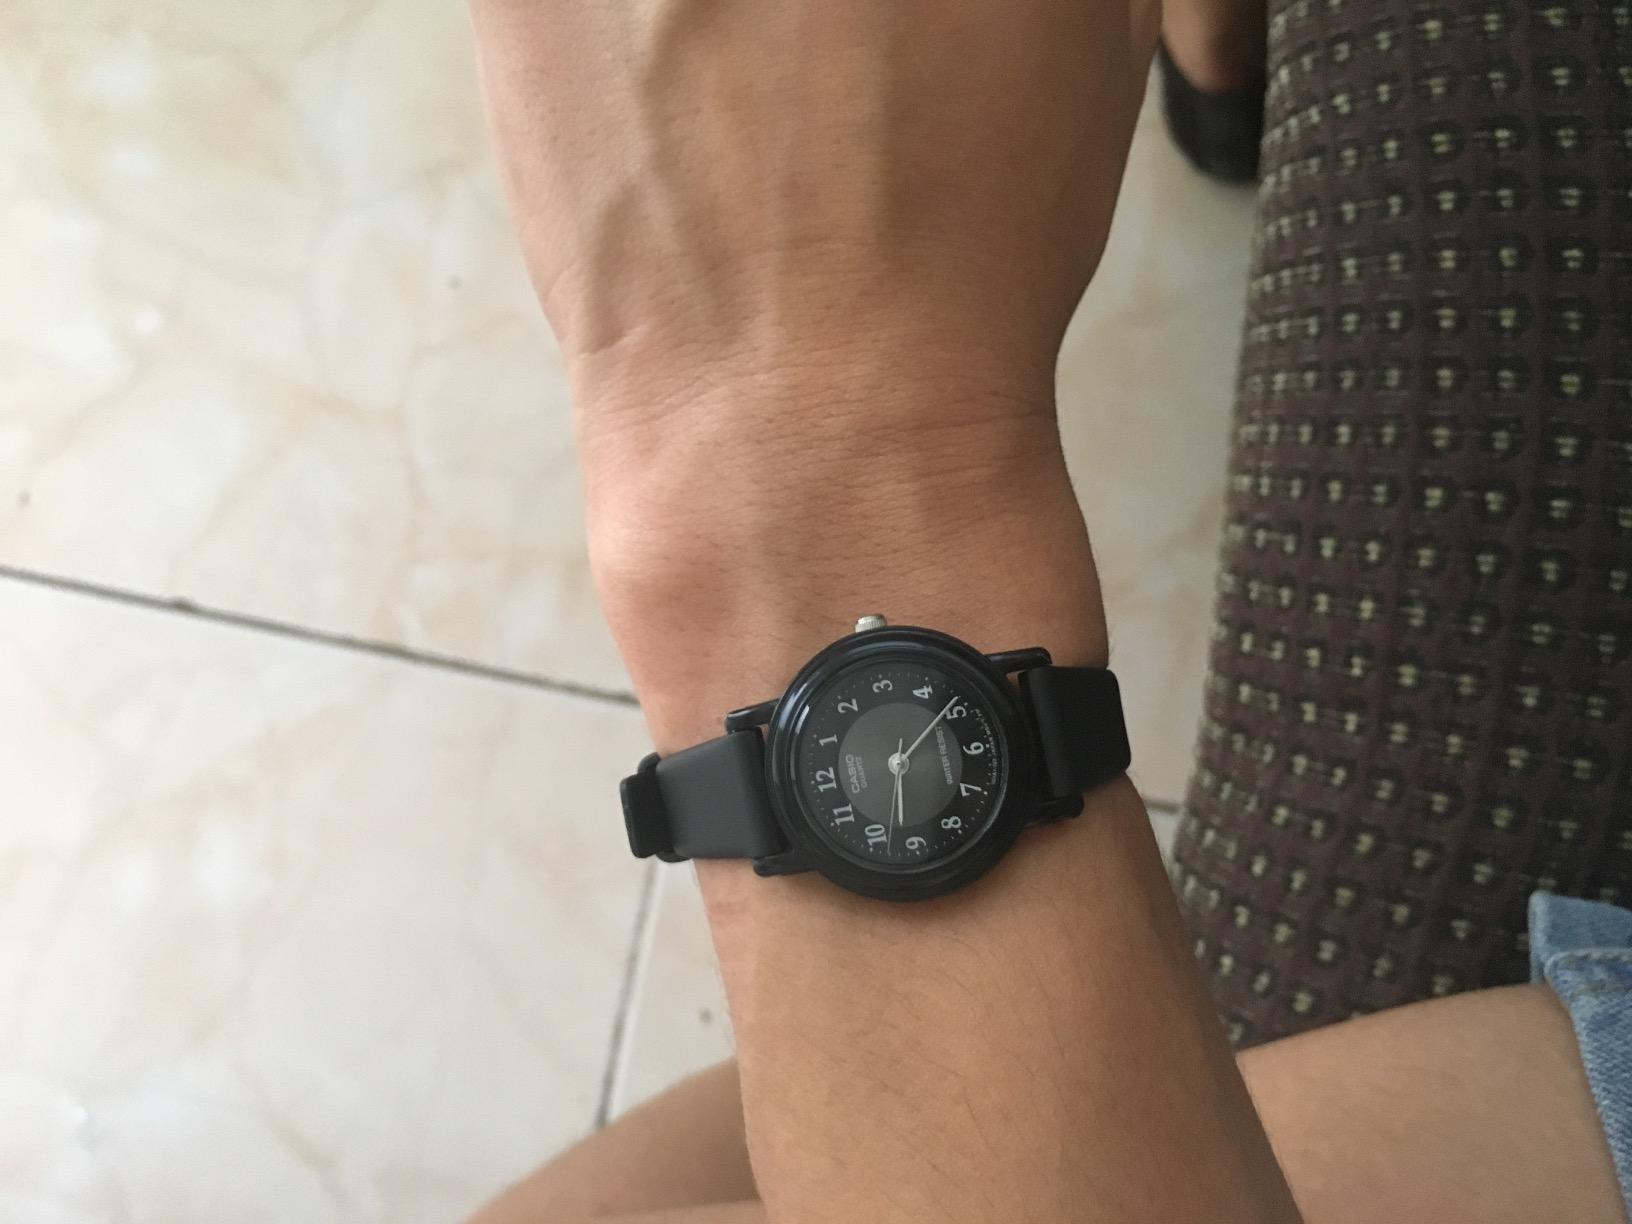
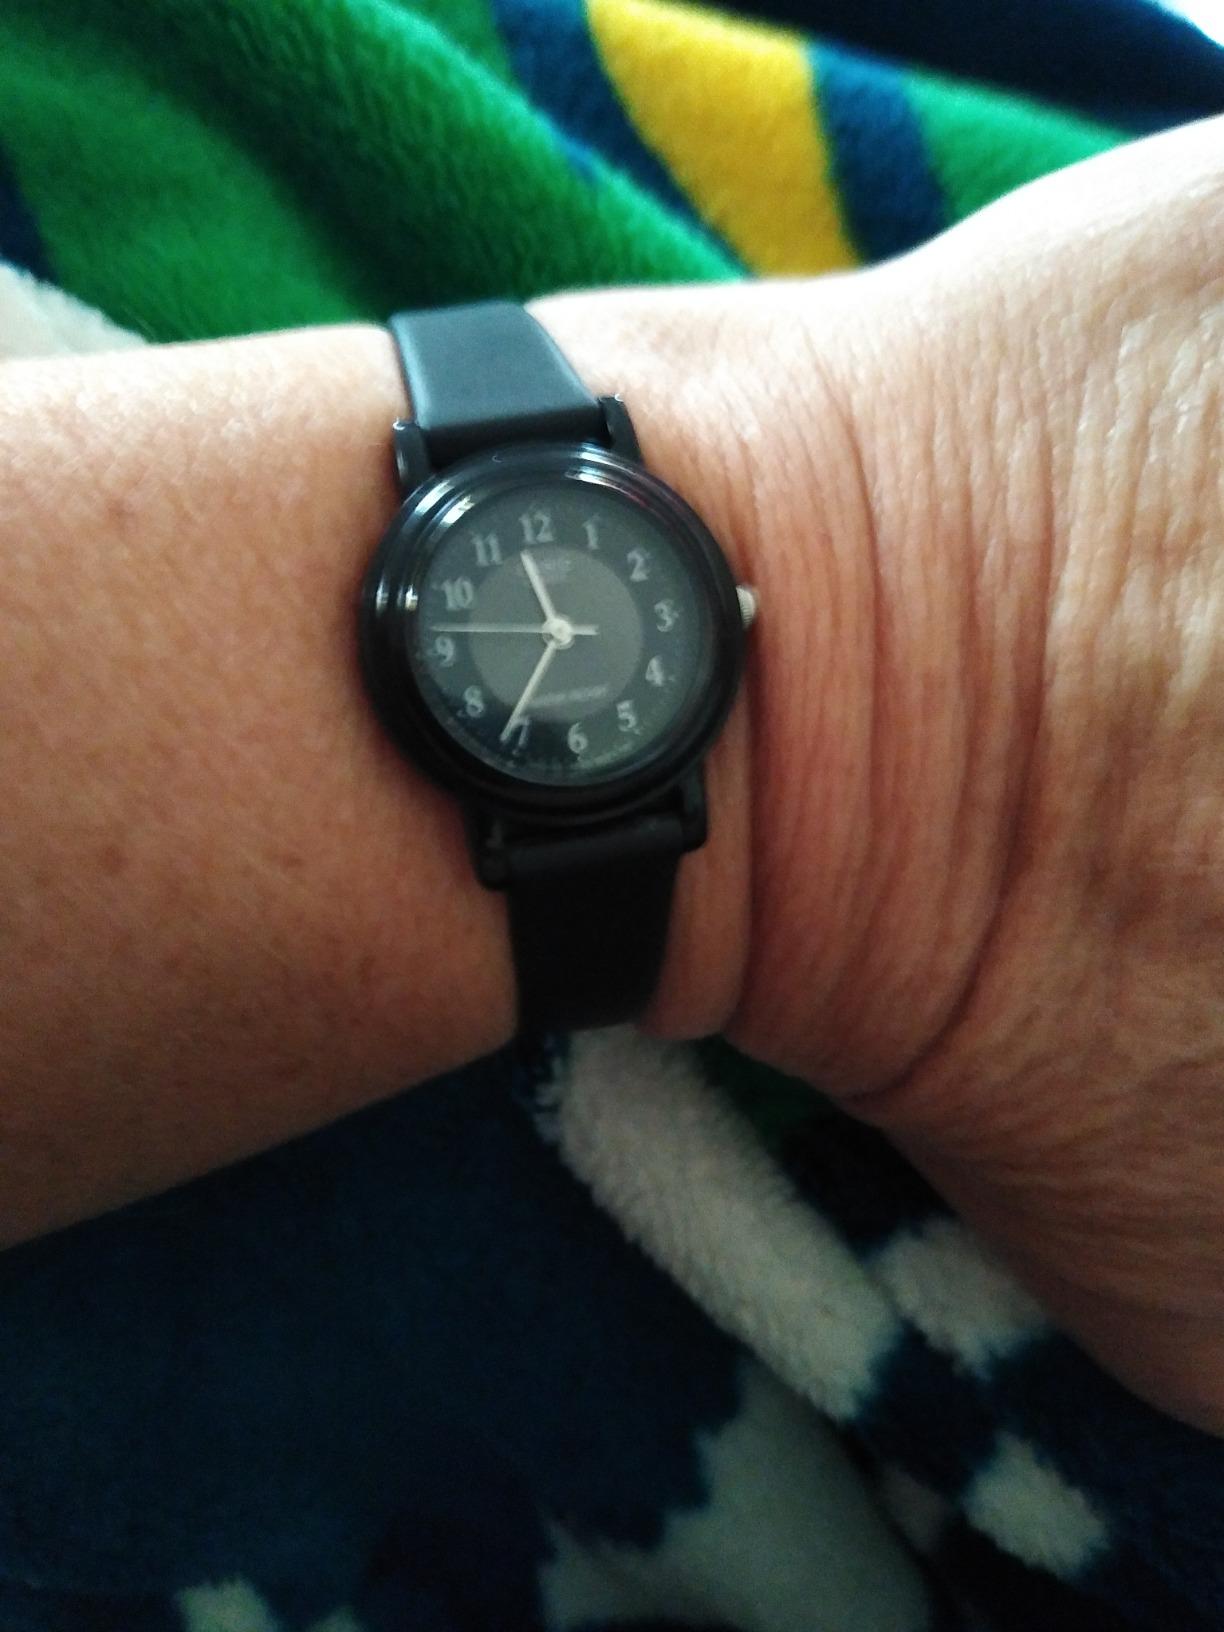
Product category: accessories_watch
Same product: yes